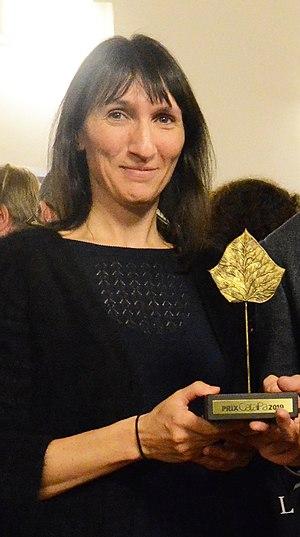
Catherine Meurisse, auteure de bande dessinée, dessinatrice de presse et d’édition, a été la Présidente d’honneur de la soirée, et a remis le Prix CatalPa 2019 au catalogue Léonard de Vinci (Louvre / Hazan). © J.-G. Lopez DR
Le Prix CatalPa est un prix littéraire et artistique français distinguant chaque année un catalogue d'exposition parmi les titres publiés dans l’année par les musées et les institutions culturelles de Paris.